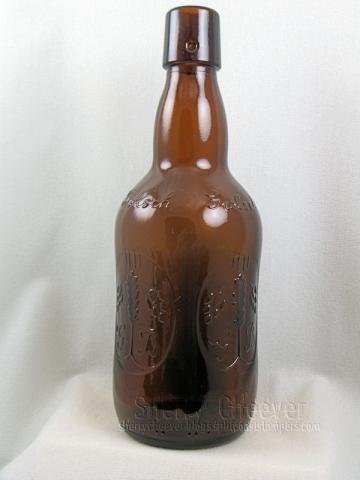
Waste category: glass